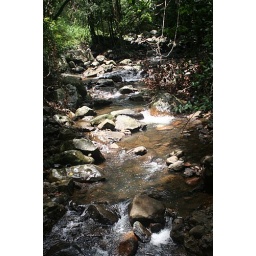
water over rocks